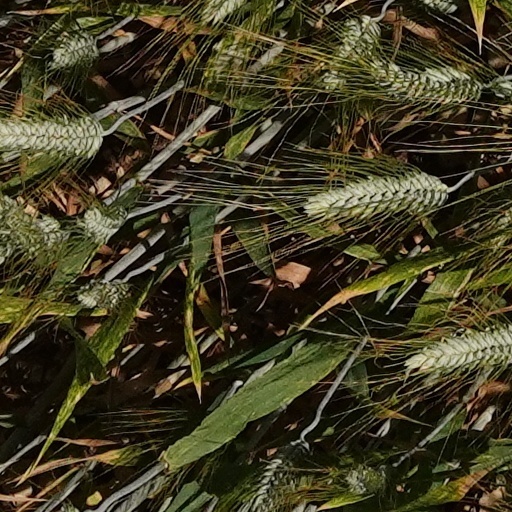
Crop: wheat